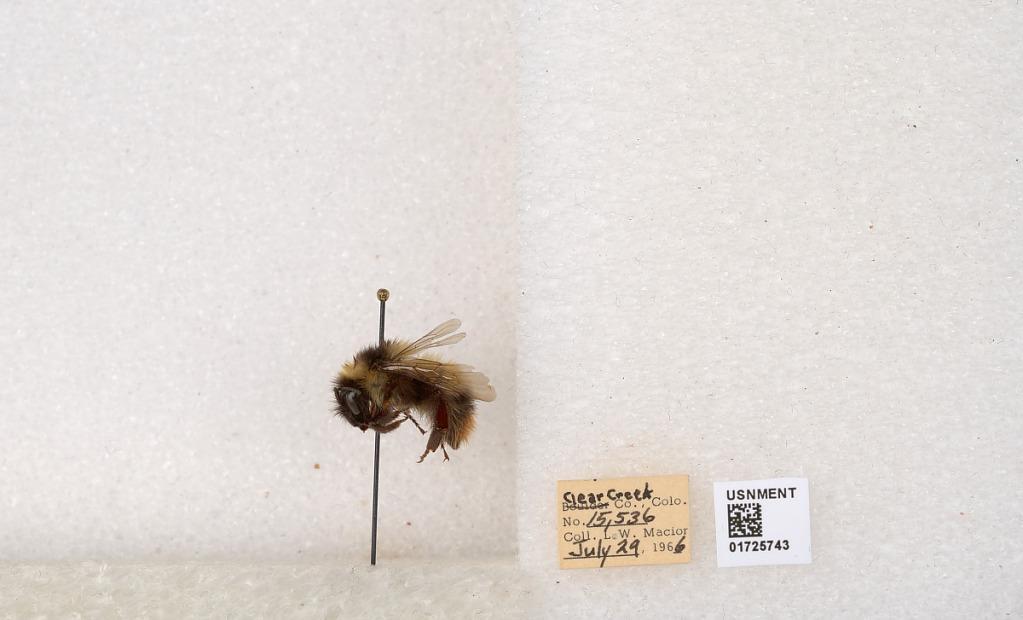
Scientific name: Bombus kirbyellus
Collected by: L. Macior
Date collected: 1966-7-29
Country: United States
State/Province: Colorado
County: Clear Creek
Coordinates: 39.6891, -105.644